Emma Kearney (footballer)

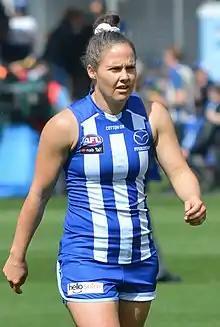
Kearney with North Melbourne in March 2021

Emma Michelle Kearney (born 24 September 1989) is an Australian rules footballer and former cricketer. A decorated midfielder in the AFL Women's (AFLW) competition, Kearney won the league's best and fairest award while playing for the in 2018 and has captained since 2019. She previously played cricket for the Melbourne Stars in the Women's Big Bash League (WBBL) and for Victoria in the Women's National Cricket League (WNCL).